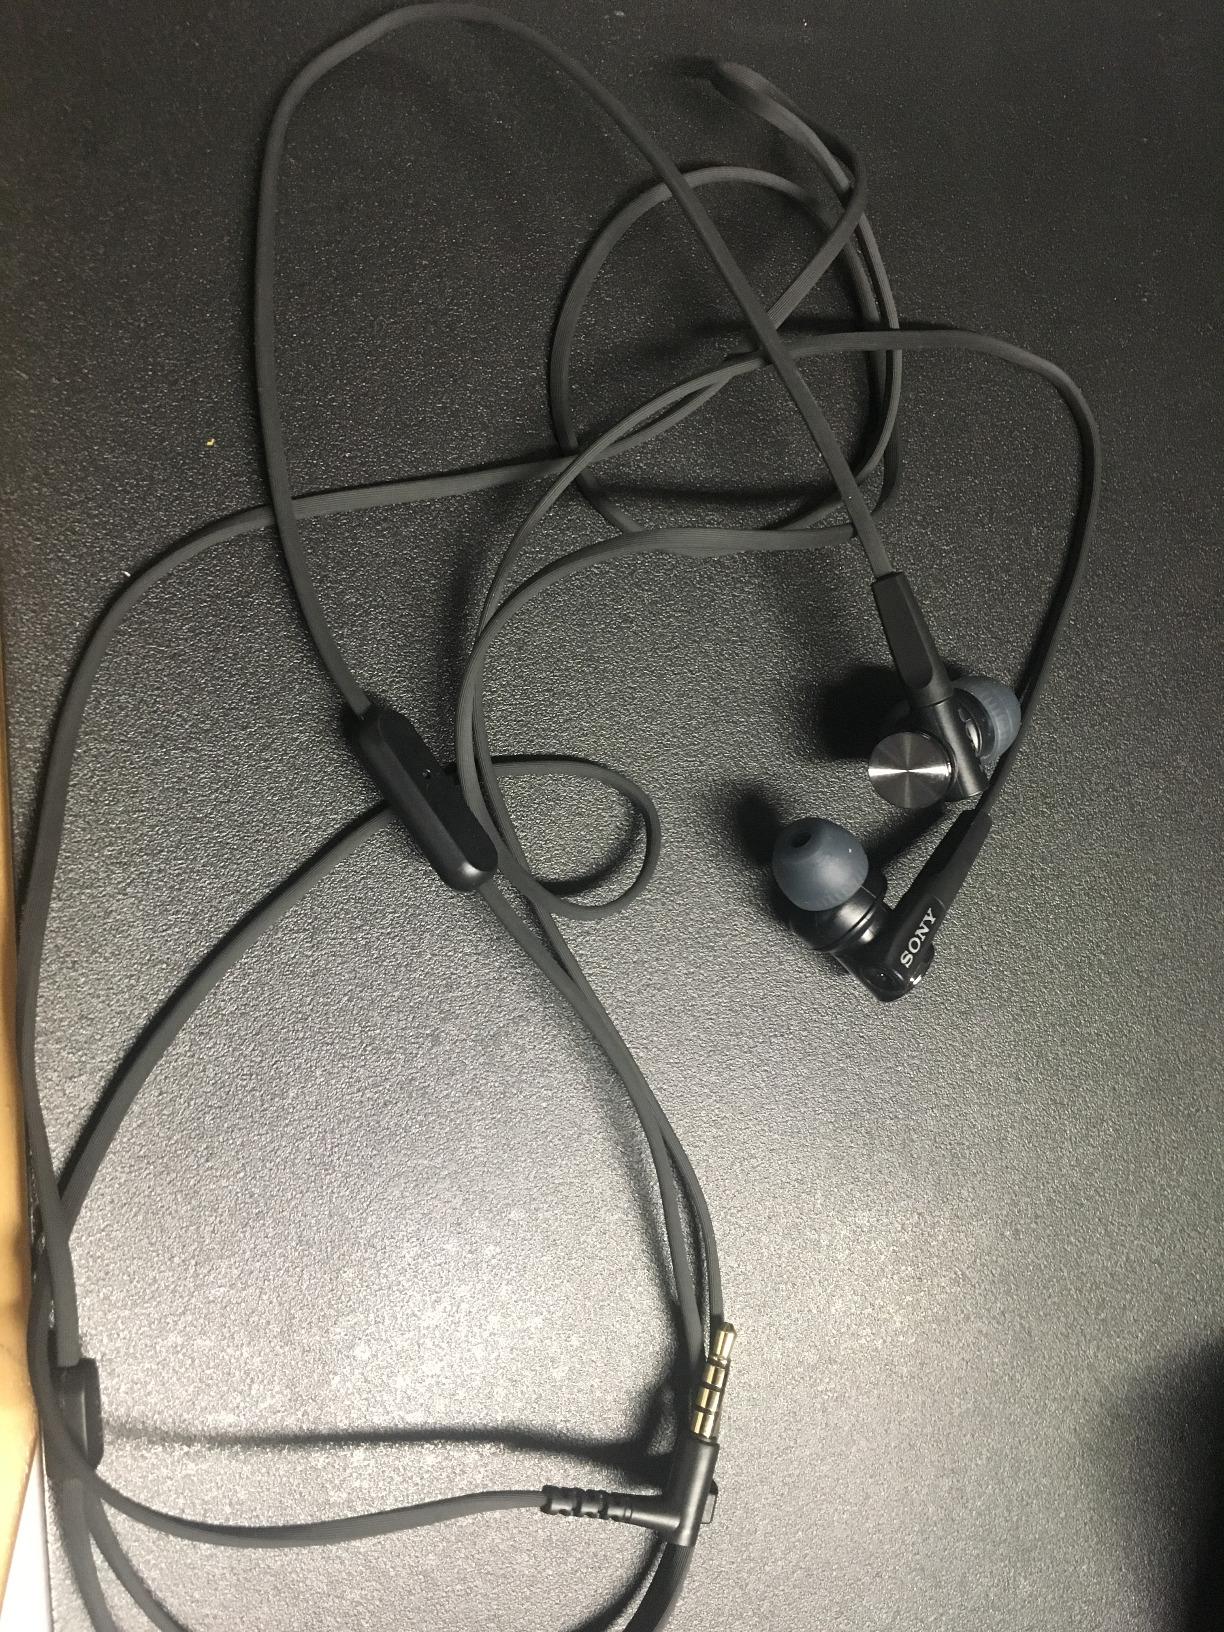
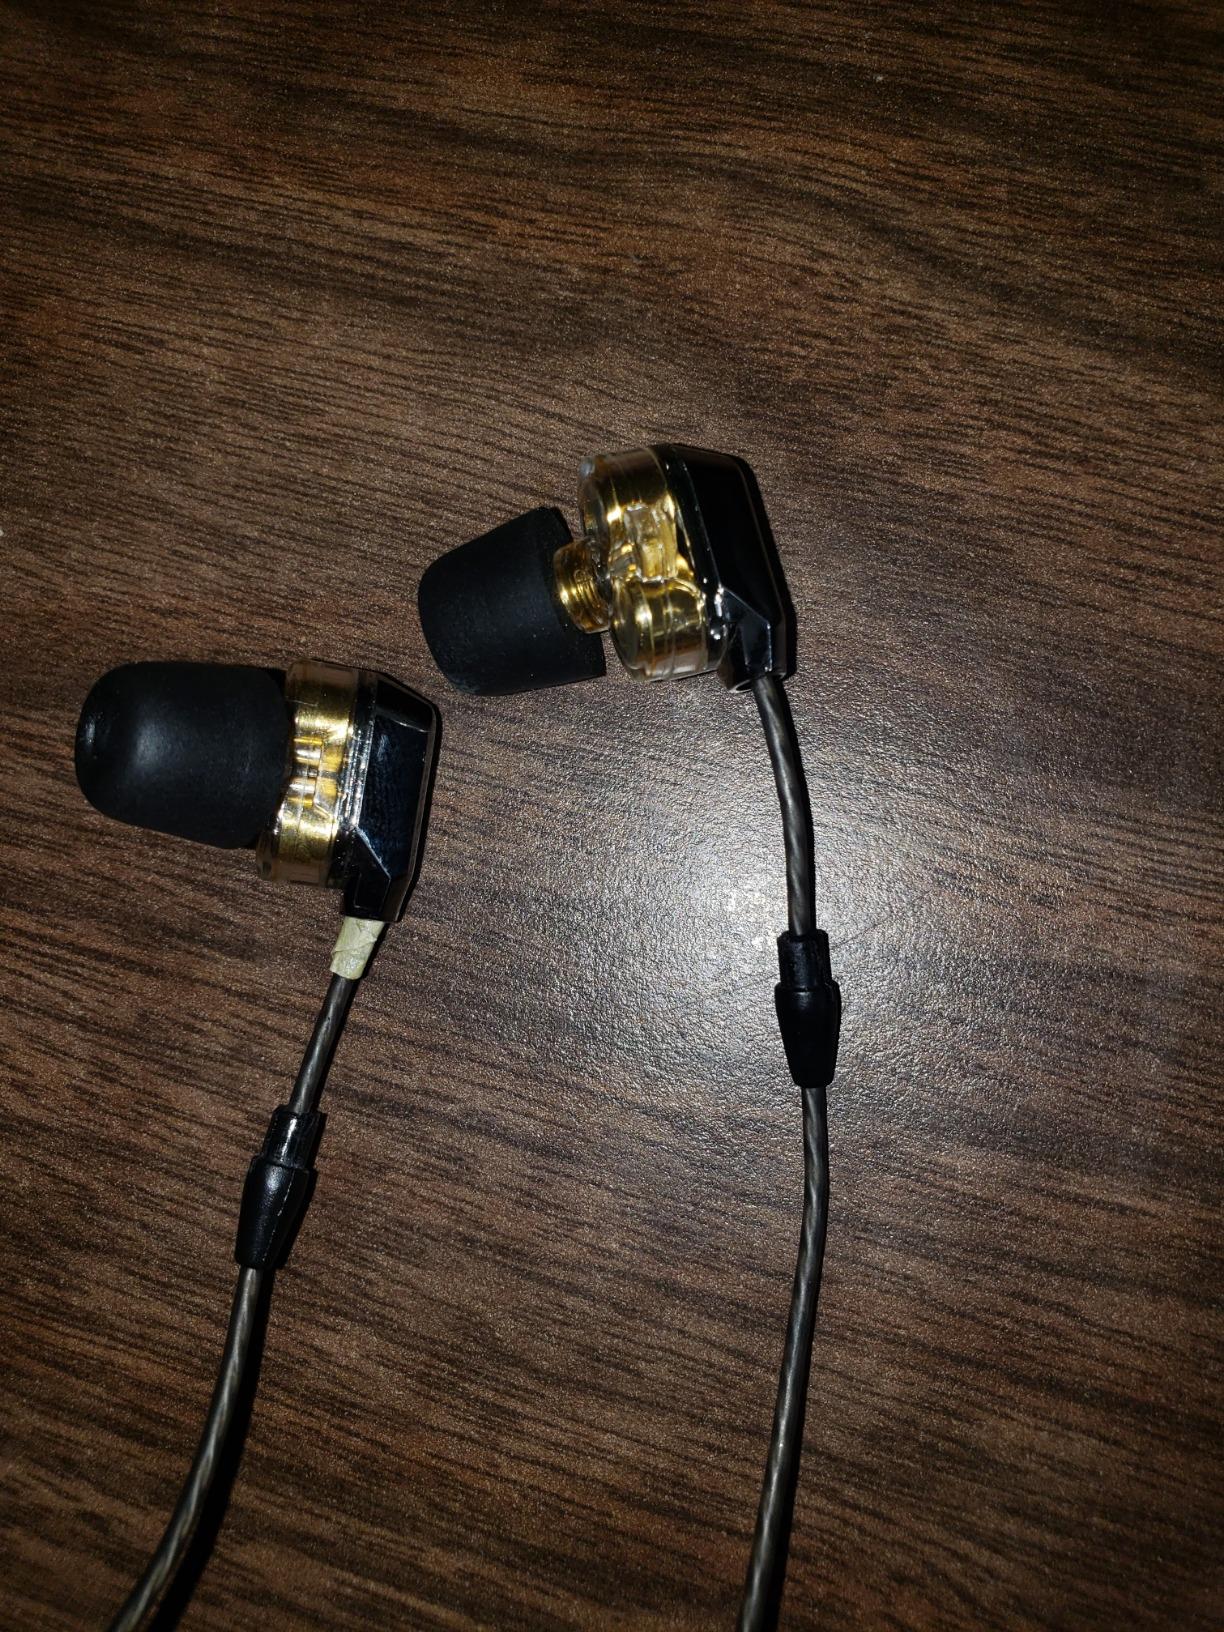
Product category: headphones
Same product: no